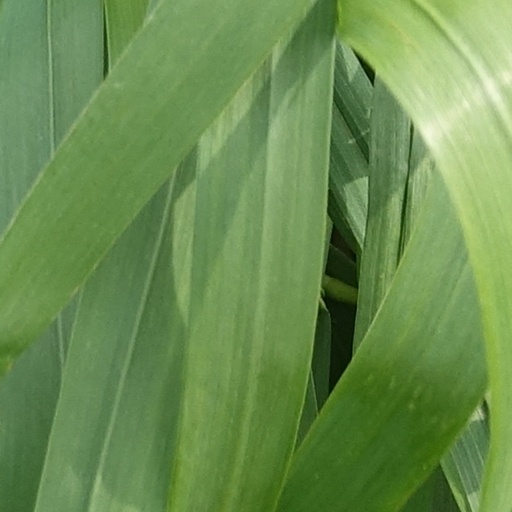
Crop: wheat